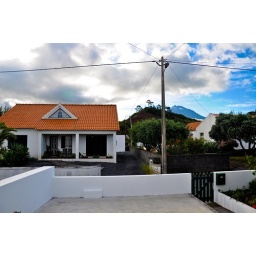
View from outside the window of the house I was staying at while in Pico, Azores